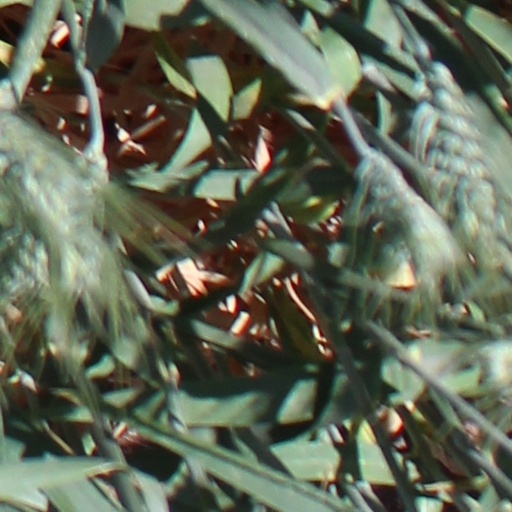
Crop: wheat